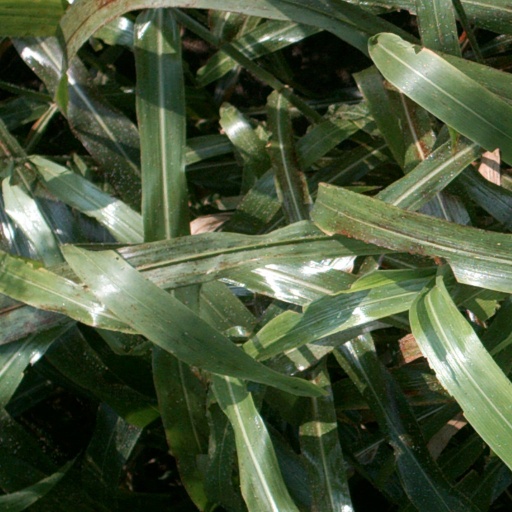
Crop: sorghum